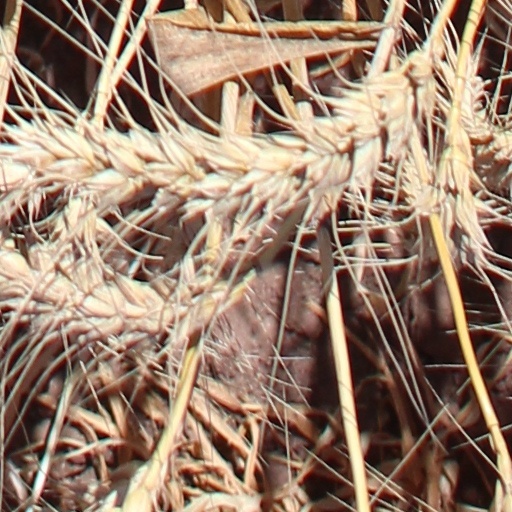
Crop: wheat